Wilmarth School

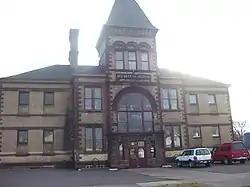

Wilmarth School is a school building in Ashland, Wisconsin which was built in 1891. It was added to the National Register of Historic Places in 1980. It is noted for its architecture—the design of Henry Wildhagen—which is of the 19th- and 20th-century revival styles.